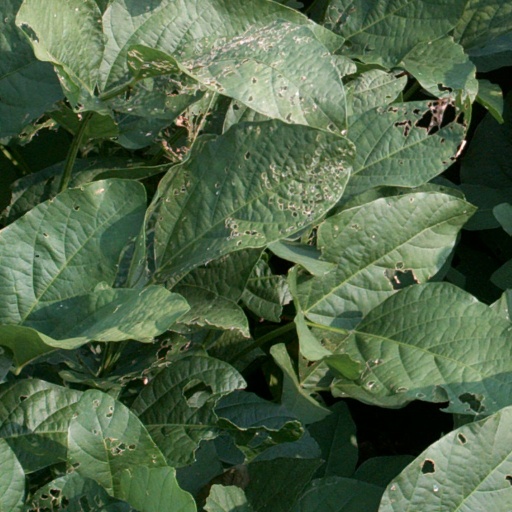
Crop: soybean